Mary Emmons

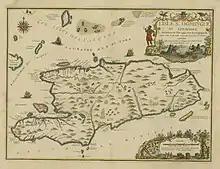
French map of Saint-Domingue

Slavery in India continued through the 18th and 19th centuries. The Portuguese imported Africans into their Indian colonies on the Konkan coast between about 1530 and 1740. Little is known about Emmons's early life. The oral history is she was a colored woman born in Calcutta, who traveled to Saint-Domingue (modern day Haiti) where she then lived and worked. Described as mulatto, she originally immigrated to the Thirteen Colonies as a servant of Theodosia Prevost and her first husband, Jacques Marcus Prevost, a British military officer who was stationed in the West Indies in the early 1770s. She changed her name to Mary Emmons upon entering the United States.